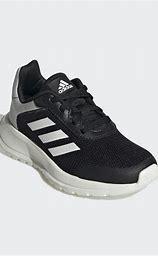
Brand: Adidas
Model: Tensaur Run